History of the Empire of Brazil

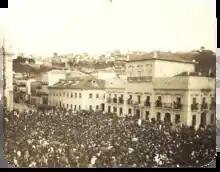
A few moments after signing the Golden Law, Princess Isabel is greeted from the central balcony of the City Palace by a huge crowd below in the street

The diplomatic victory over the British Empire and the military victory over Uruguay in 1865, followed by the successful conclusion of the war with Paraguay in 1870, marked the beginning of the "golden age" of the Brazilian Empire. The Brazilian economy grew rapidly; railroad, shipping and other modernization projects were started; immigration flourished. The Empire became known internationally as a modern and progressive nation, second only to the United States in the Americas; it was a politically stable economy with a good investment potential.